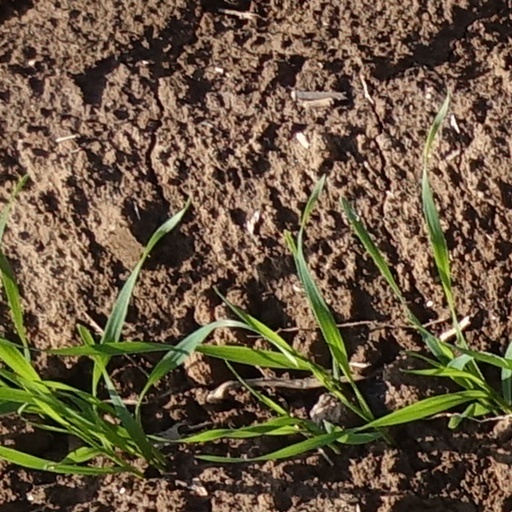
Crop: wheat